Nizar Zakka

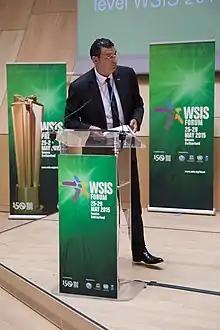

Nizar Zakka is a Lebanese national who was arrested by Iran in 2015, and was imprisoned until 2019 on charges of espionage for the United States. Zakka worked as an Internet freedom advocate and served as secretary general of the Arab Information and Communications Technology (ICT) Organization (IJMA3) in Washington, D.C., and is a US permanent resident.